Oculus Go

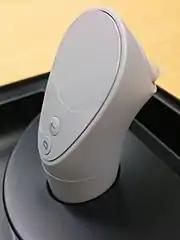
Front view of the Oculus Go controller, showing the touchpad, two front-facing buttons, and a trigger

The headset was officially announced under the name Oculus Go on October 11, 2017 at the Oculus Connect developer conference and was slated to ship in early 2018. Facebook Technologies introduced the device as its first entry into the at-the-time new product category it called "standalone", a class of virtual reality headsets that don't require an external computing device like a smartphone or a personal computer to function. Oculus's partnerships with Qualcomm and Xiaomi, as well as Xiaomi's version of the headset called the Mi VR Standalone, were revealed in January at CES 2018. The Go was officially released on May 1, 2018. Xiaomi released the Mi VR Standalone on May 31, 2018.